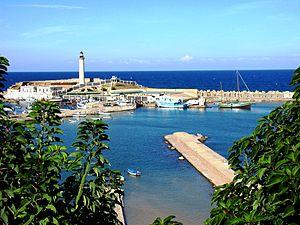
Cherchell, anciennement Césarée de Maurétanie, est une commune de la wilaya de Tipaza en Algérie. Ancienne ville sur la côte méditerranéenne de l'Algérie. Elle fut l'une des plus importantes cités du littoral de l'Afrique du Nord.